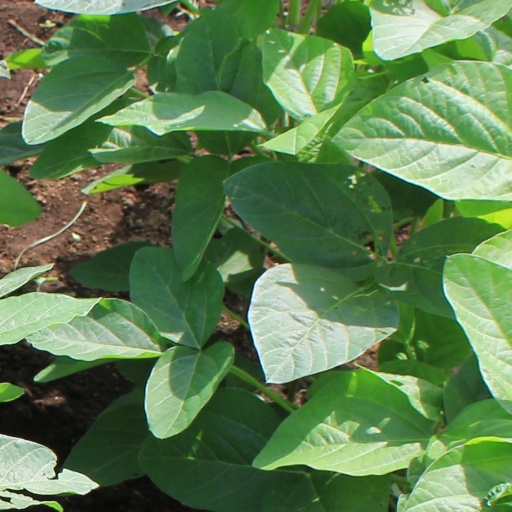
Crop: soybean